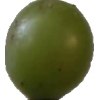
Label: grape